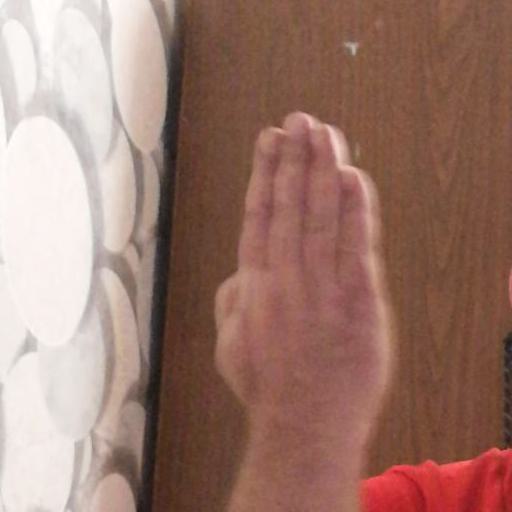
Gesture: stop_inverted